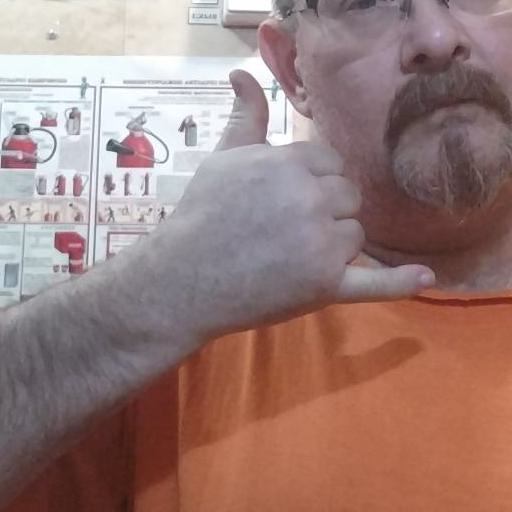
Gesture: call